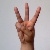
The image shows a hand gesture representing the letter 'W' in Indian Sign Language.